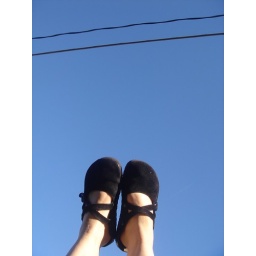
WI feet in air blue sky